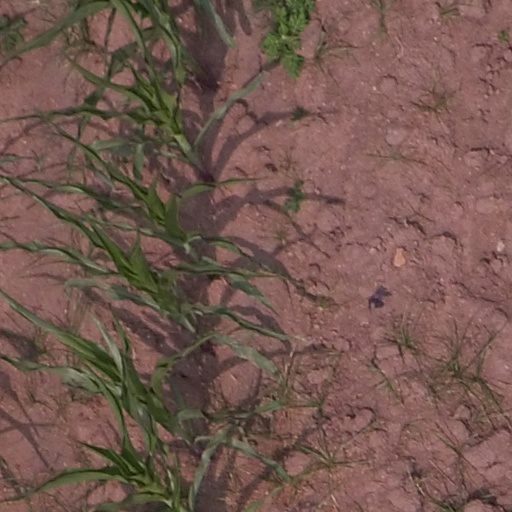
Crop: maize; corn